Sol Brodsky

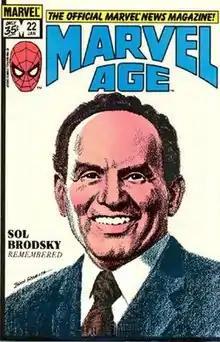

Soloman "Sol" Brodsky (April 22, 1923 – June 4, 1984) was an American comic book artist who, as Marvel Comics' Silver Age production manager, was one of the key architects of the small company's expansion to a major popular culture conglomerate. He later rose to vice president, operations; and vice president, special projects. "Sol was really my right-hand man for years", described Marvel editor and company patriarch Stan Lee.